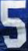
Number: 5